Catcher

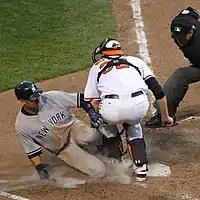
Catcher Matt Wieters blocks runner Derek Jeter from tagging home plate.

Since a catcher uses their fingers to signal and communicate with the pitcher, they may wear colorful stickers on their nails to accentuate the motion of the fingers and thus help with the visibility of the signal. As an alternative, the catcher may wear painted nails, such as with fluorescent polish.